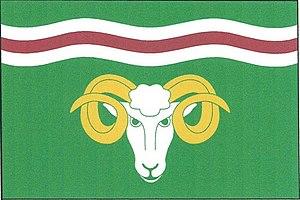
Bečice est une commune du district de Tábor, dans la région de Bohême-du-Sud, en République tchèque. Sa population s'élevait à 74 habitants en 2017.